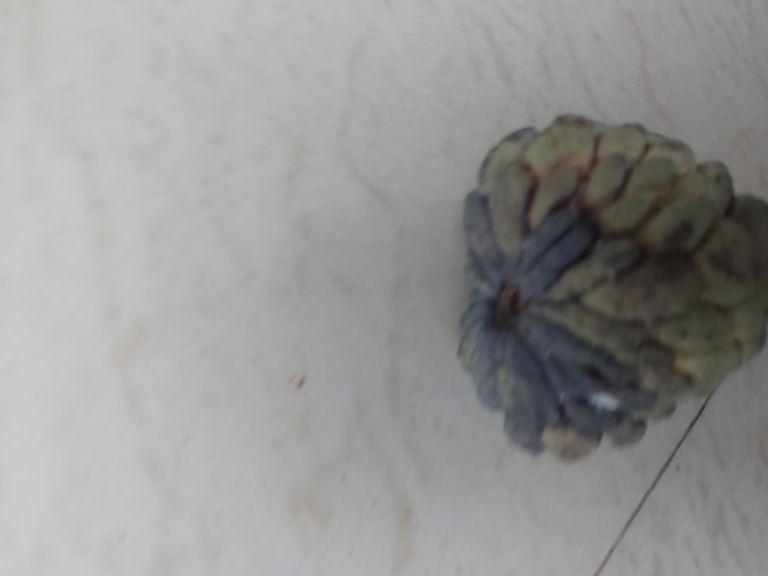
Disease label: Blank Canker